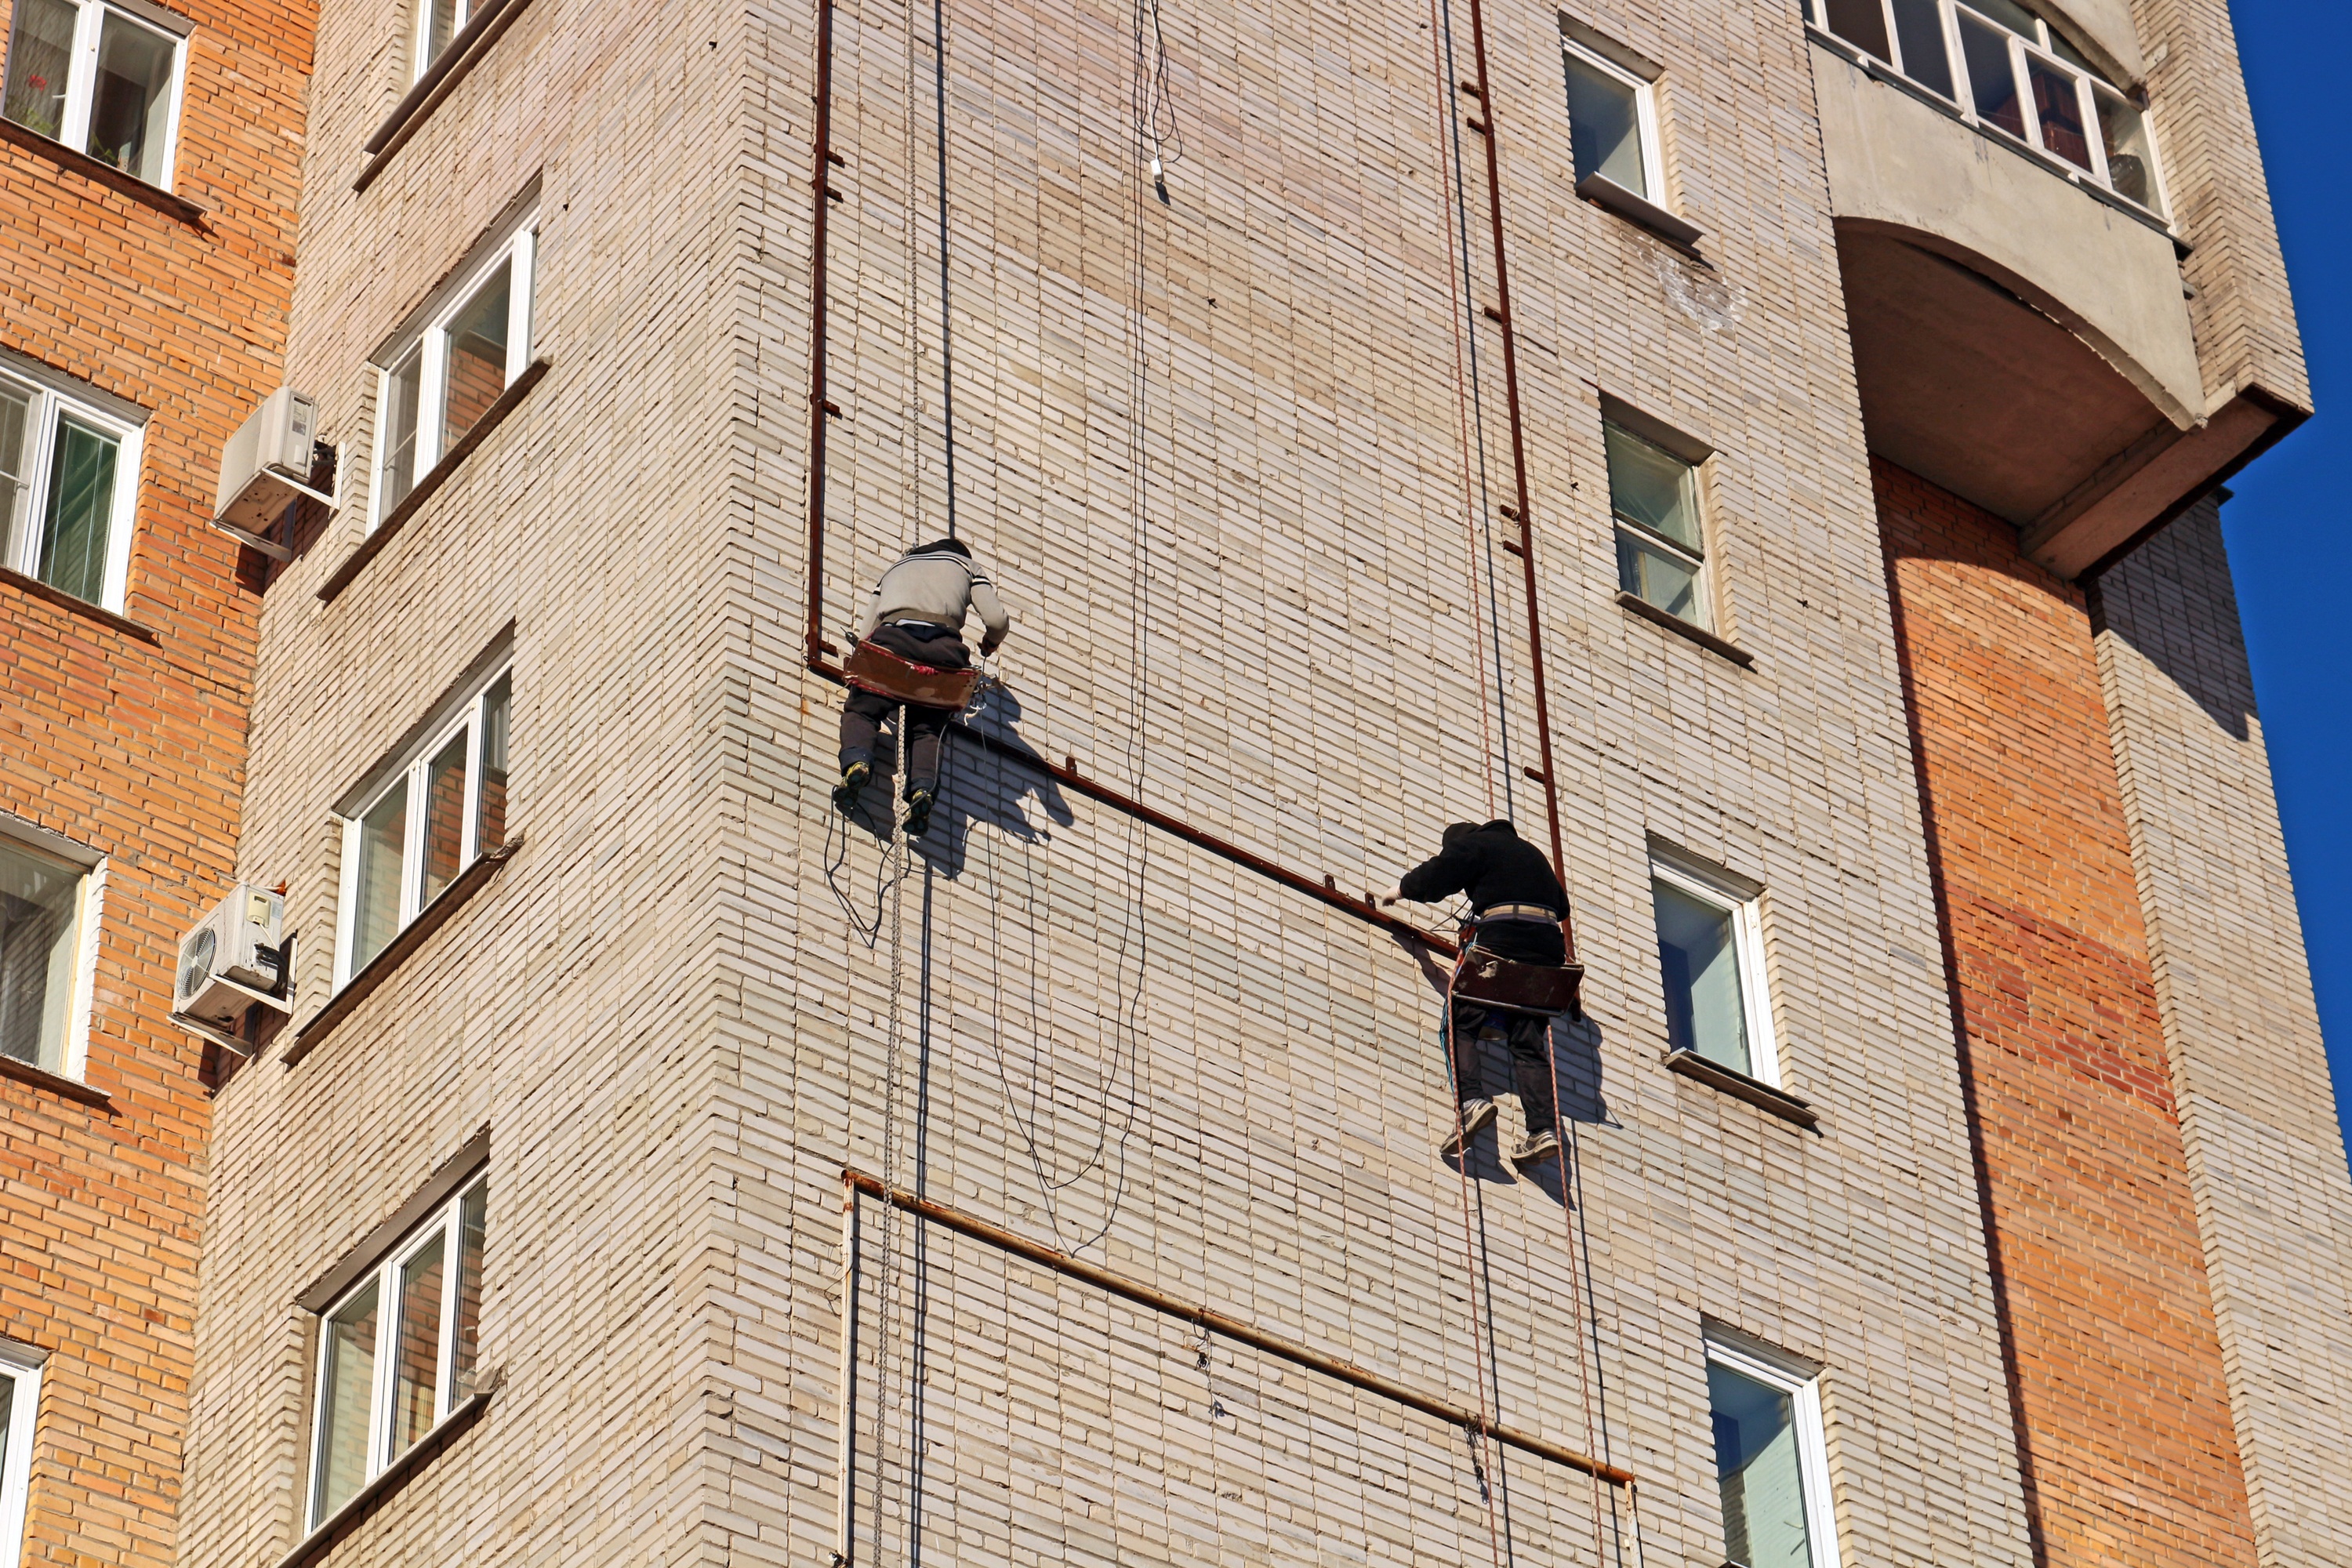
work, outdoor, architecture, roof, wall, advertising, downtown, facade, industrial, extreme, height, mountaineering, signboard, insurance, promalp, multi storey building, urban area